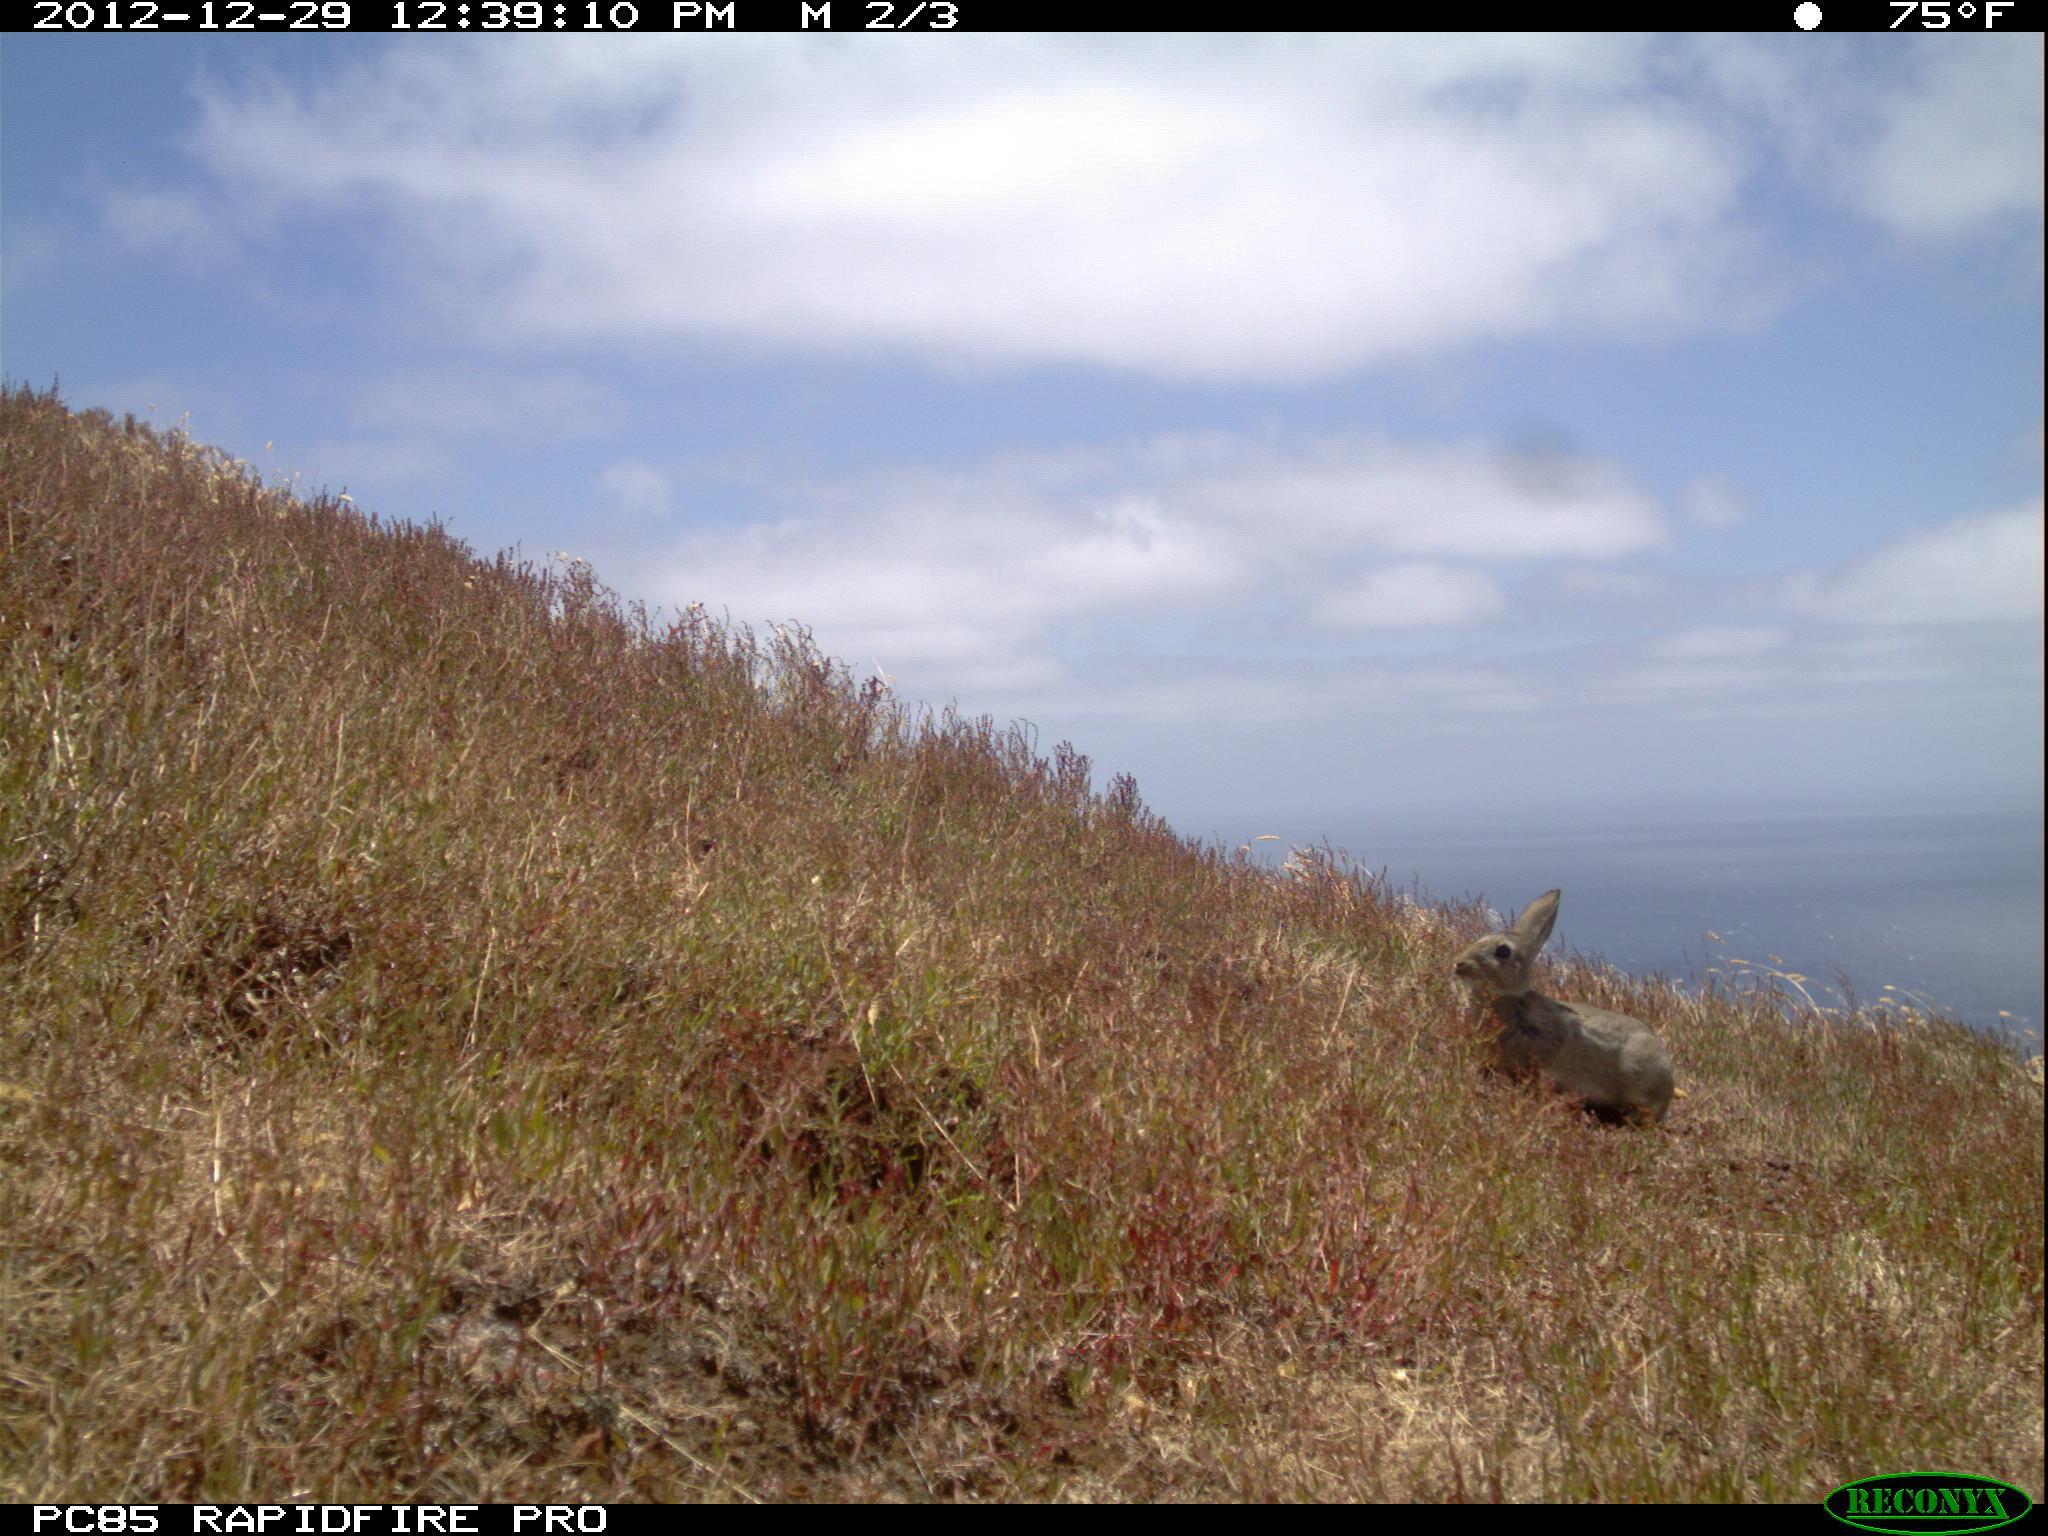
Species: Oryctolagus cuniculus